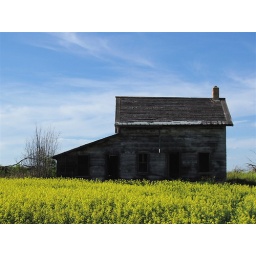
Somewhere between nowhere and nowhere else we saw this abandoned house sitting in a field of canola.